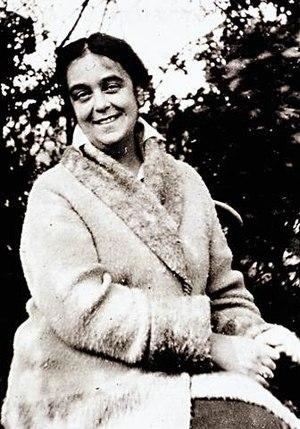
Käthe Frida Rosa Loewenthal était une femme peintre allemande de l'art moderne et une victime de l’Holocauste.